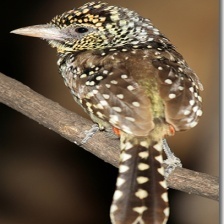
Species: D-ARNAUDS BARBET
Scientific name: TRACHYPHONUS DARNAUDII